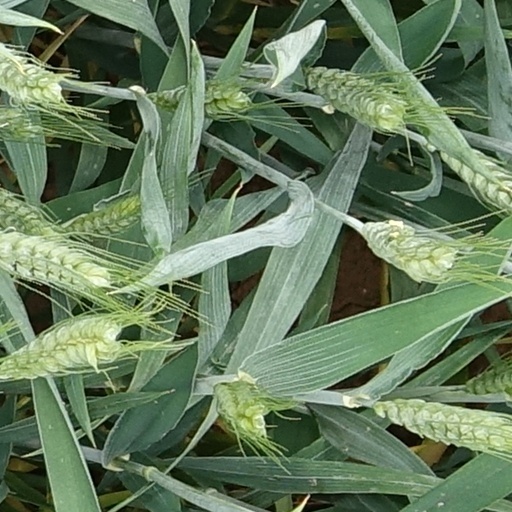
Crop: wheat